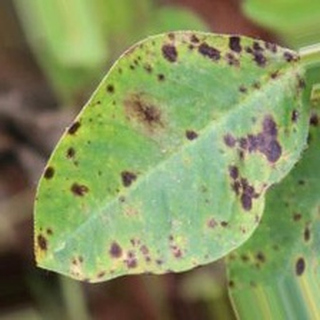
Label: groundnut_late_leaf_spot